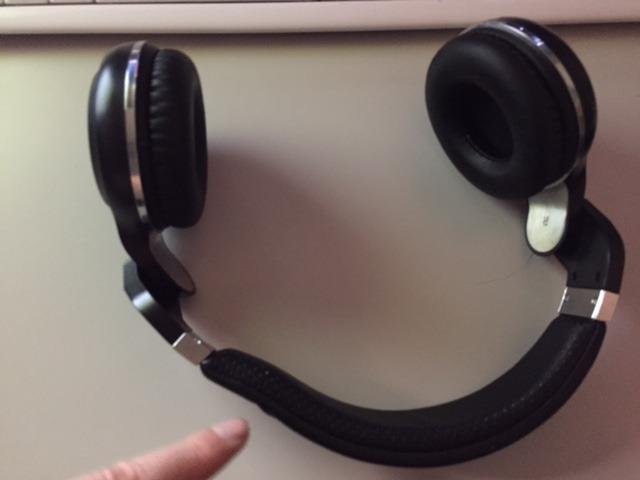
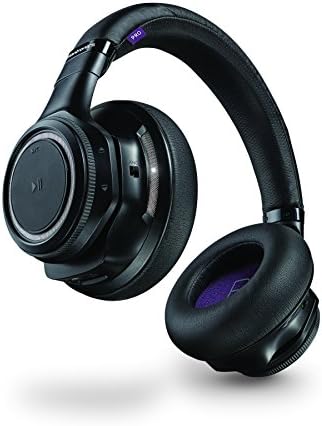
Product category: headphones
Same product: no